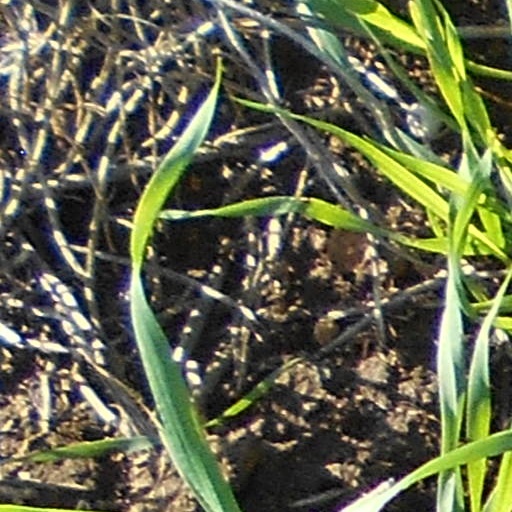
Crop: wheat